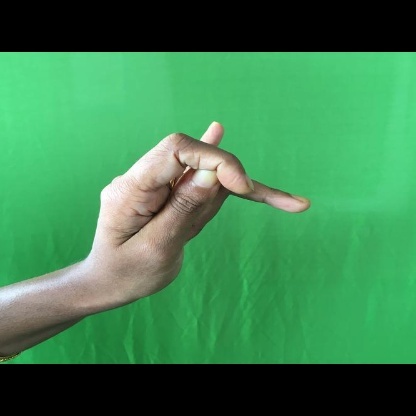
Mudra: Katakamukha